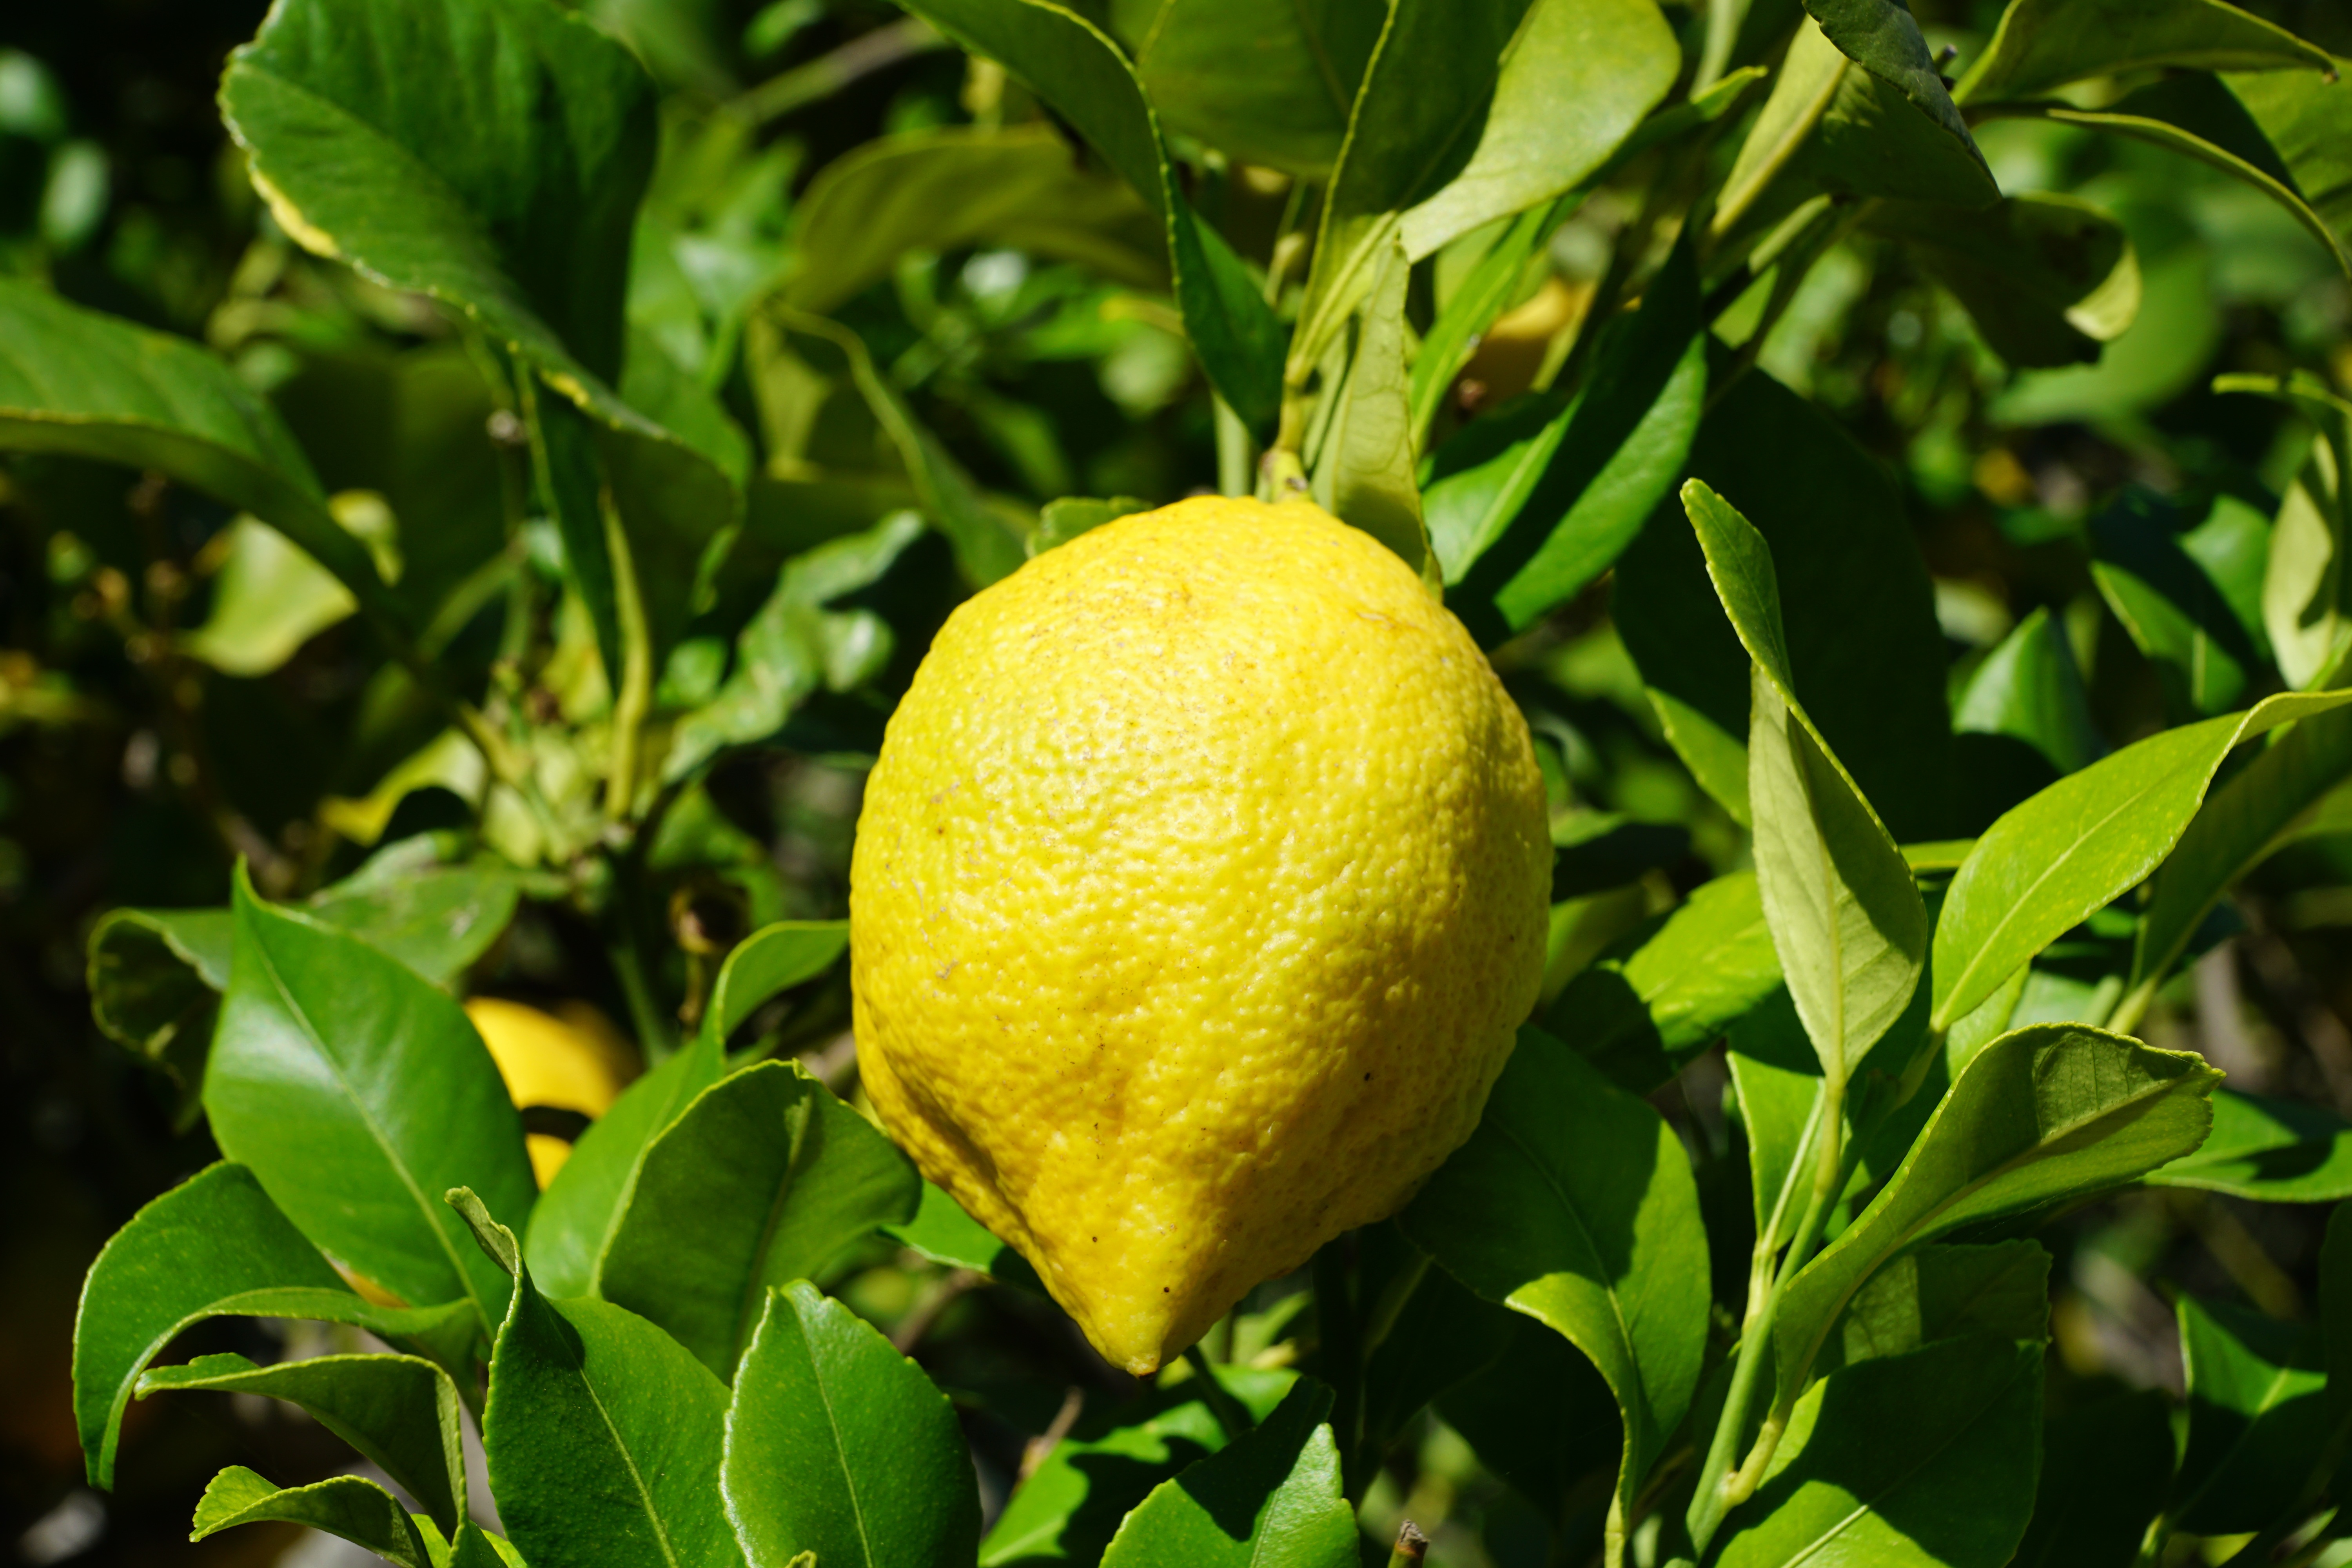
tree, plant, fruit, flower, food, green, mediterranean, produce, evergreen, flora, lemon, citron, citrus, citrus fruits, flowering plant, bitter orange, land plant, yuzu